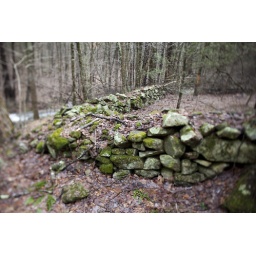
An old, long, stone wall near the Appalachian Trail in Virginia. March 13, 2010.